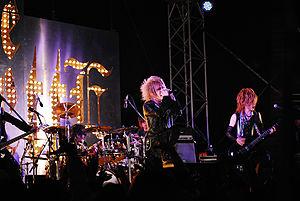
Cet article est une liste de groupes notables qui, à un moment ou un autre de leur carrière, ont été associés au mouvement musical appelé le visual kei.